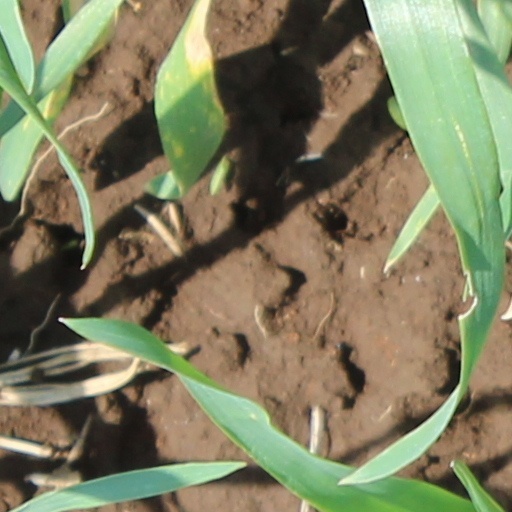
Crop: wheat